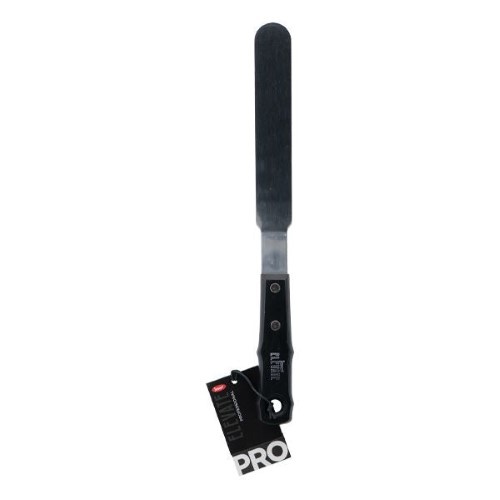
Jasart Elevate Pro Painting Knife #16
Unleash your creativity with the Jasart Elevate Pro Painting Knife #16, a premium tool designed especially for artists who demand quality and versatility in their painting endeavors. This large spatula-style palette knife is ideal for medium to large format paintings, making it a perfect choice for professional artists and creative enthusiasts alike. Crafted with a durable metal blade, the Jasart Elevate Pro provides excellent flexibility and strength, allowing you to effortlessly mix, spread, and sculpt your paint with precision. The FSC® certified wood handle ensures a comfortable grip, reducing fatigue during extended use, so you can focus entirely on your art. Whether you’re working with acrylics, oils, or mixed media, the Jasart Elevate Pro Painting Knife #16 delivers exceptional performance. Available in an assortment of designs, this knife not only meets all your painting needs but also inspires your artistic experimentation. Don't miss out on enhancing your painting techniques with this essential tool. Elevate your art with the Jasart Elevate Pro Painting Knife today and experience the difference that a professional-grade palette knife can make in your creative process. Large spatula style palette knives are perfect for medium to large style paintings. Jasart Professional Large Palette Knives features both traditional and experimental shapes for all types of creatives in large formats. Metal blade with FSC (R) wood handles. Ideal for use with all wet media. Available in an assortment of 9 designs. Also available in a range of Effects Palette Knives, Professional and Industrial style brushes.
Brand: JASCO NZ
Category: Arts & Entertainment > Hobbies & Creative Arts > Arts & Crafts > Art & Crafting Tools > Color Mixing Tools > Palette Knives > Spatula Palette Knives